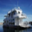
Label: ship